Ramsvik Church

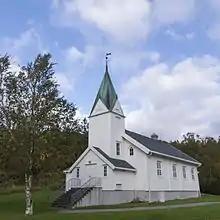
View of the church

Ramsvik Church is a parish church of the Church of Norway in Indre Fosen Municipality in Trøndelag county, Norway. It is located at Ramsvik, on the south side of the village of Råkvåg, on the shore of the Stjørnfjorden. It is one of the churches for the Sør-Stjørna parish which is part of the Fosen prosti (deanery) in the Diocese of Nidaros. The white, wooden church was built in a long church style in 1908 by an unknown architect. The church seats about 200 people.